American Idol

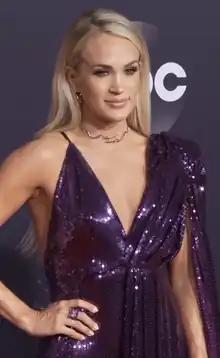
Carrie Underwood, the fourth season winner

The fourth season premiered on January 18, 2005. Ryan Seacrest returned as host, and Randy Jackson, Paula Abdul, and Simon Cowell returned as judges. This was the first full season of the series to be aired in high definition; the finale of the third season was also aired in high definition. The number of those attending the auditions by now had increased to over 100,000 from the 10,000 of the first season. The age limit was raised to 28 in this season, and among those who benefited from this new rule were Constantine Maroulis and Bo Bice, the two rockers of the show.